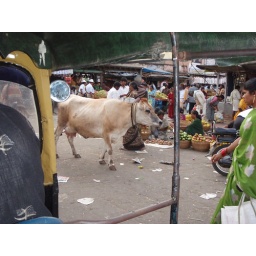
Cow wandering down the market street in Mysore